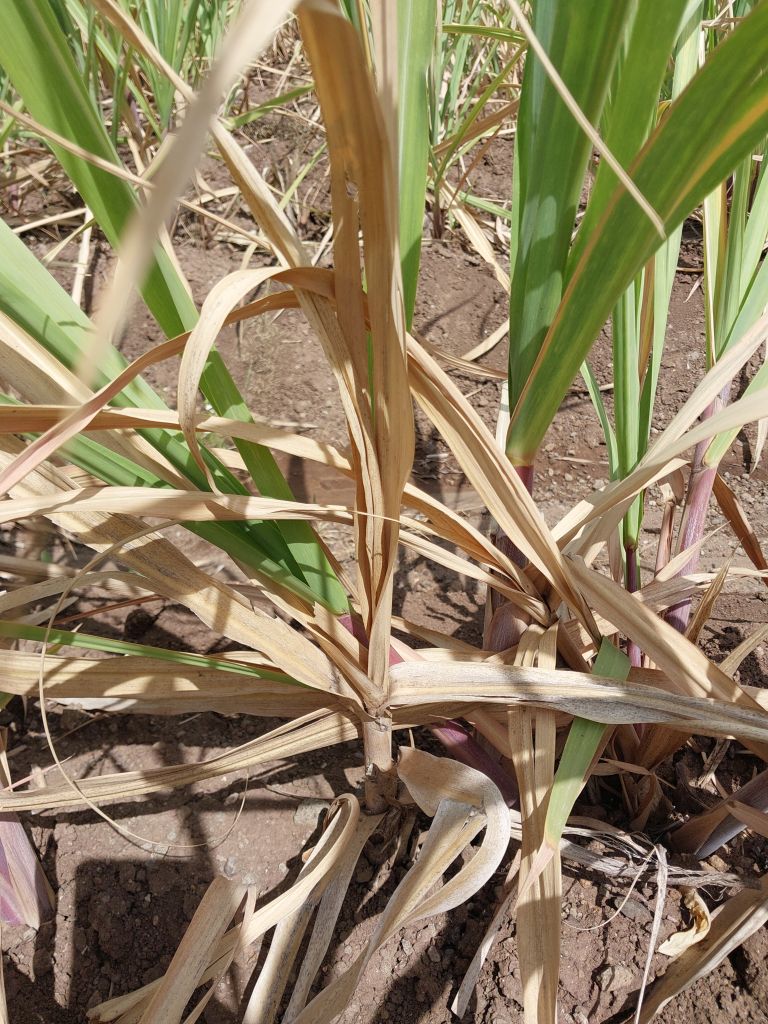
Label: Dried